2011 Royal Challengers Bangalore season

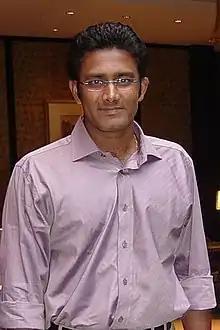
Anil Kumble, who captained RCB in 2009 and 2010, retired after the 2010 CLT20.

Royal Challengers had reached the semifinals in the 2010 edition of the IPL where they were defeated by the Mumbai Indians. They qualified for the 2010 Champions League Twenty20 as the third IPL team after beating Deccan Chargers in the qualification match. After a decent run in the CLT20, they were defeated by the Chennai Super Kings in the semifinals by 52 runs.